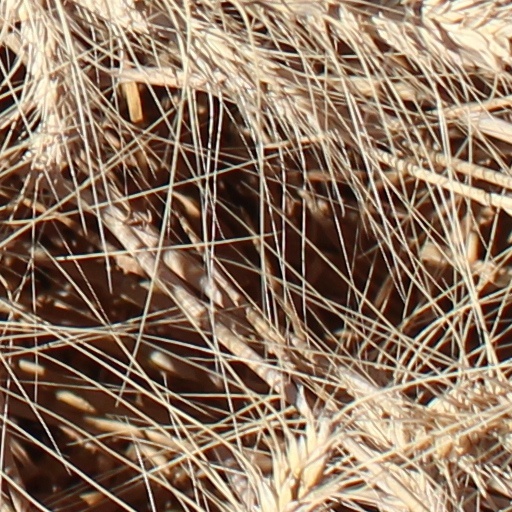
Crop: wheat